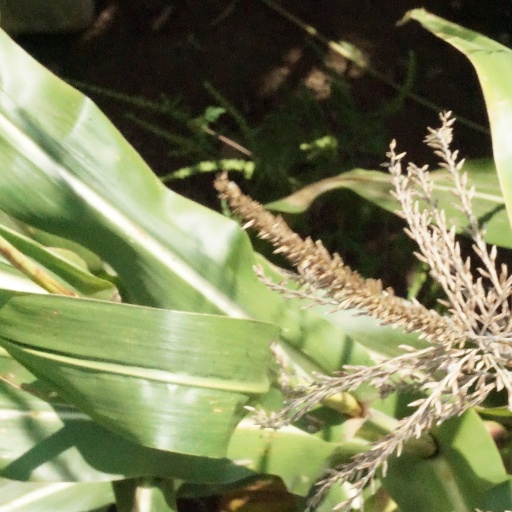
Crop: maize; corn